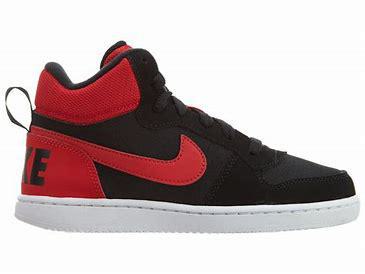
Brand: Nike
Model: Court Borough